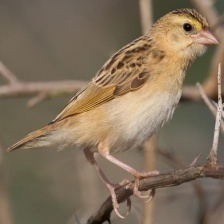
Species: NORTHERN RED BISHOP
Scientific name: EUPLECTES FRANCISCANUS